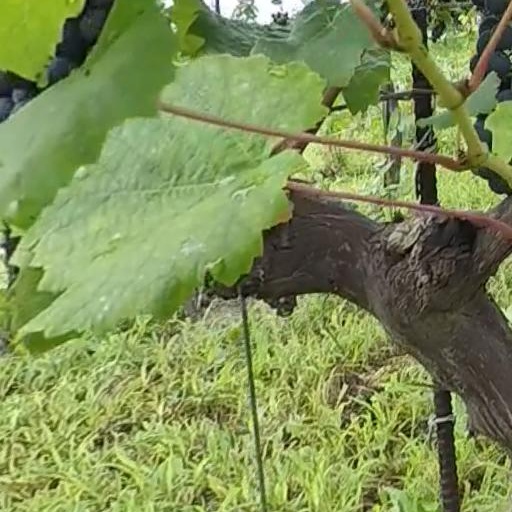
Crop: grape